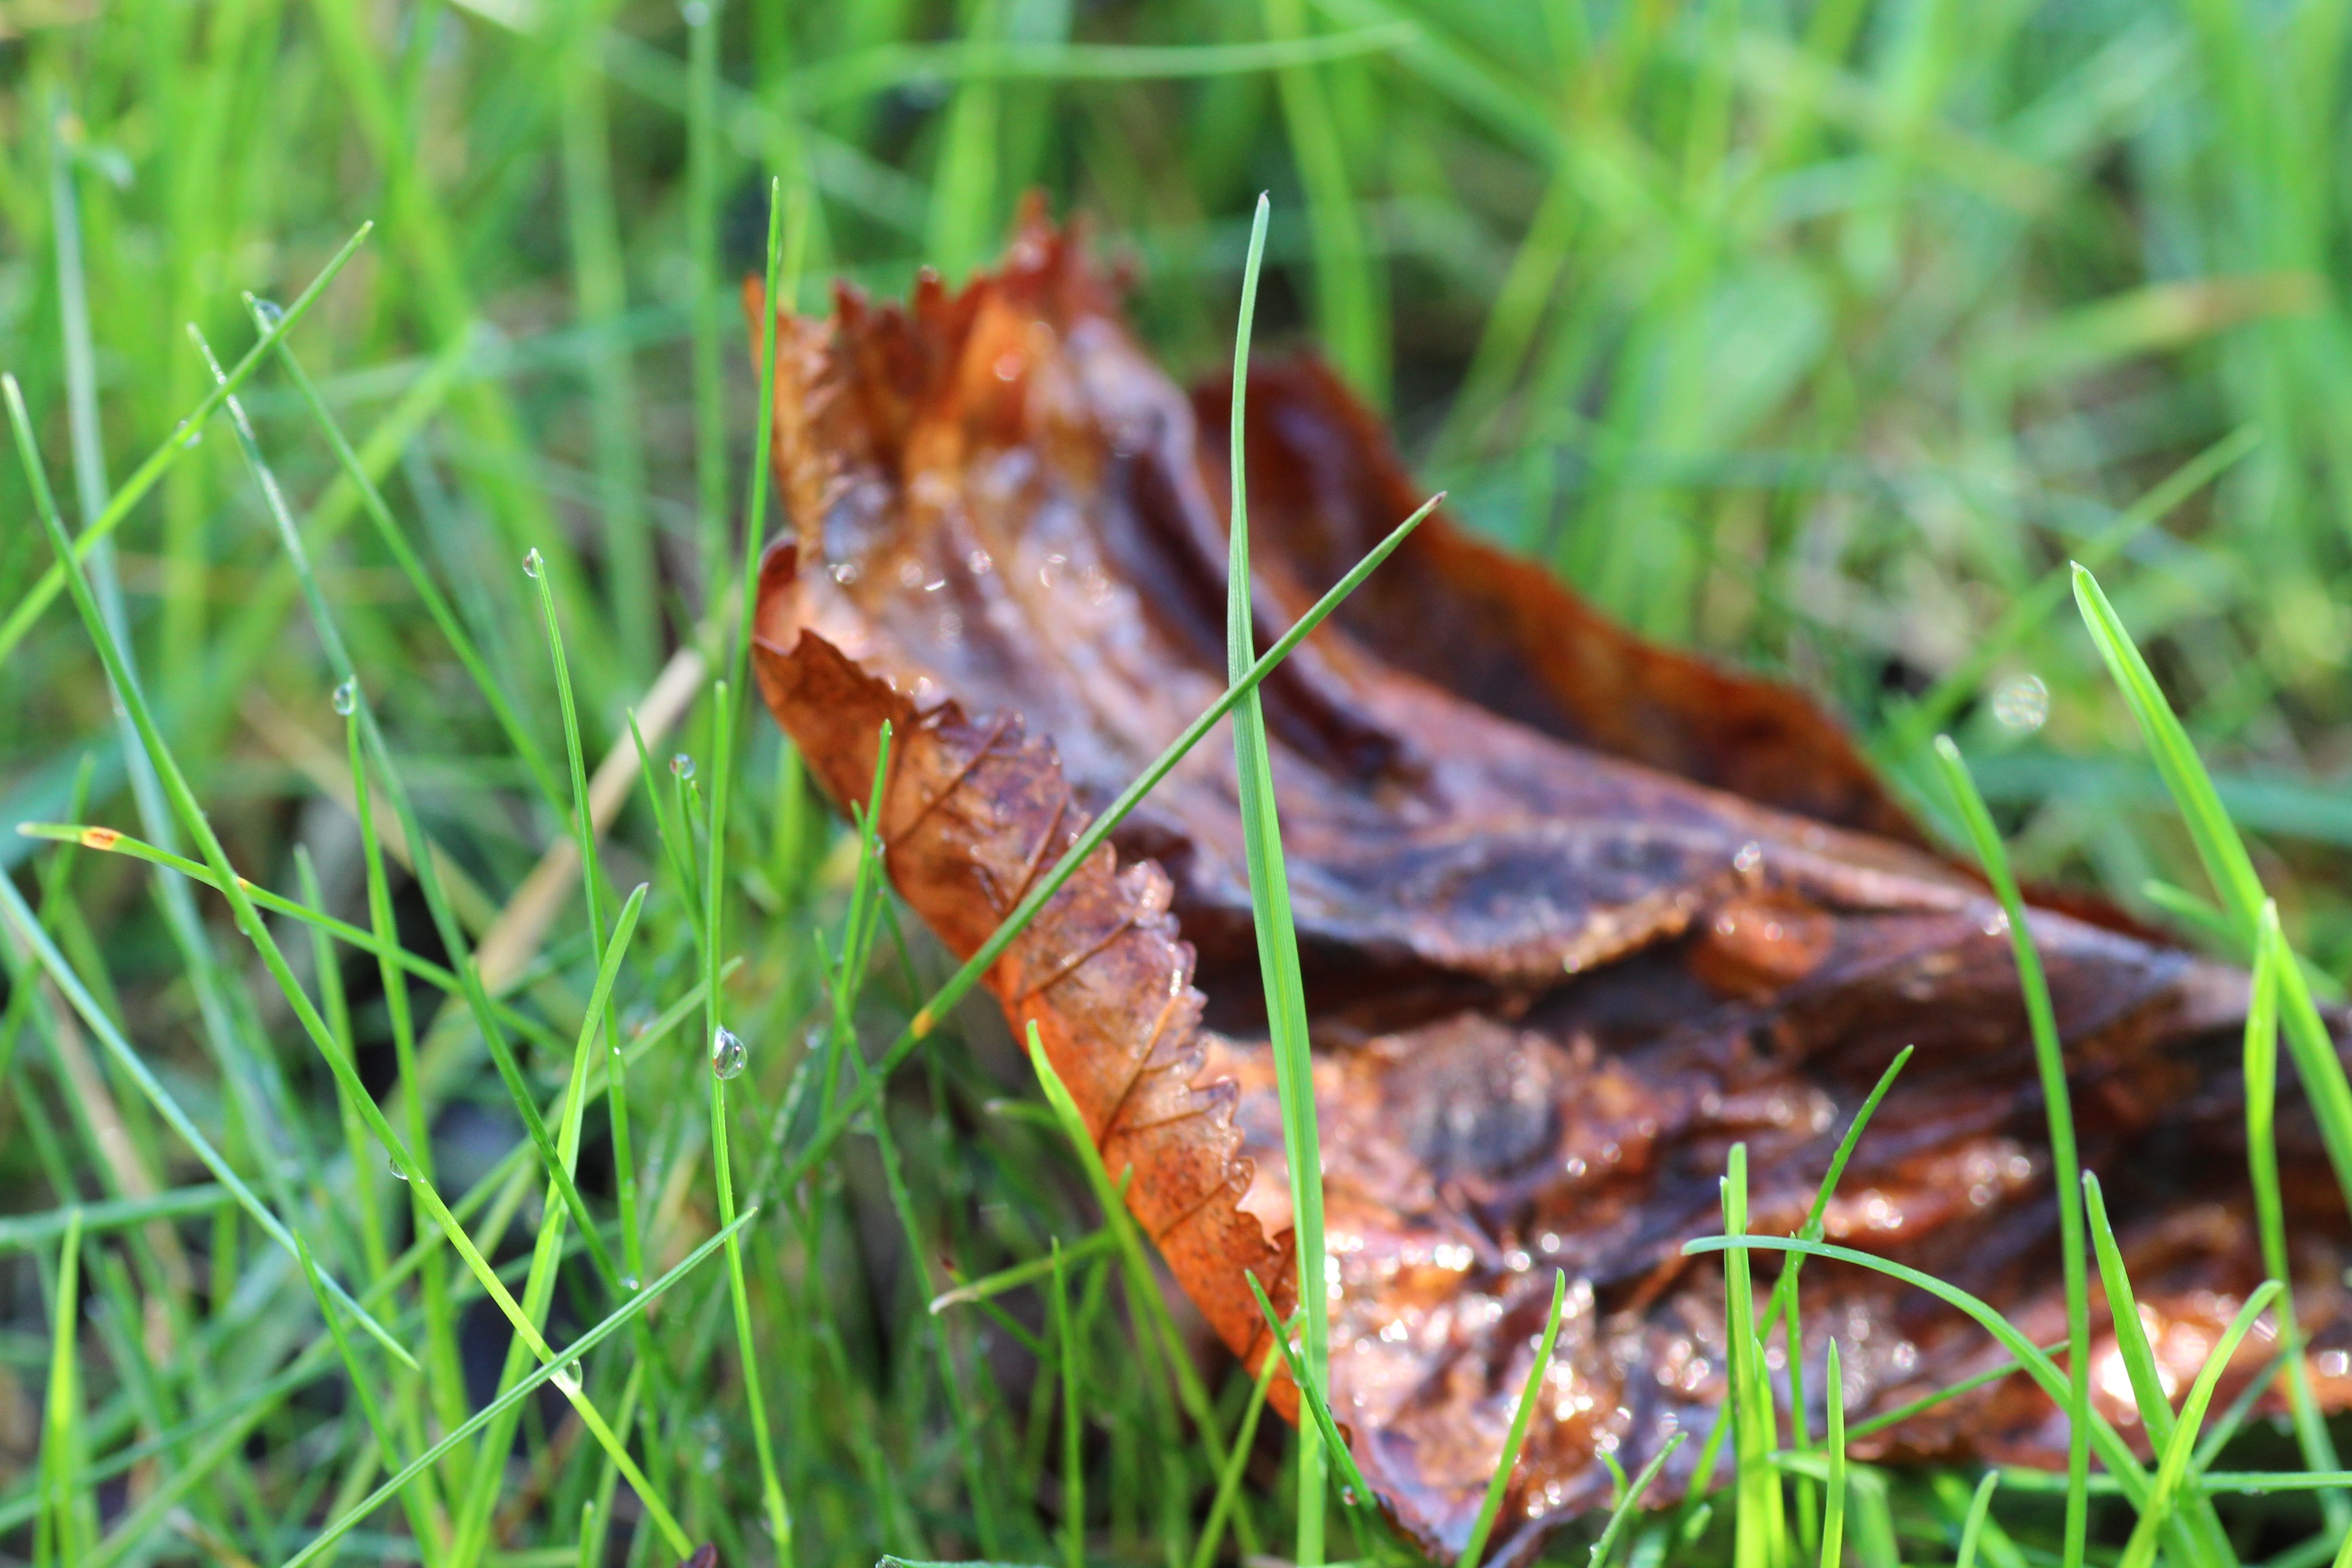
tree, nature, forest, grass, dew, plant, lawn, photography, meadow, leaf, flower, wildlife, spring, green, autumn, soil, flora, season, fauna, close up, leaves, fungus, woodland, habitat, macro photography, halm, natural environment, grass family